Great Mazinger

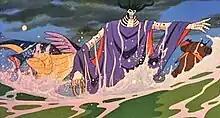
Monsters Dante (front), Saraga (left) and Raigon (right)

Various battle beasts have appeared in the majority of "Super Robot Wars" titles including Obeleus, Zugar, Psychoveia, Gracious, Tollukan, Dolark, Jerunicas, Jiran, Dukaider, Gogler, Gold Phoenix, and Vulcania from the series and Dante, Saraga, and Arsoth from "Mazinger Z vs. The Great General of Darkness"; the Mazinkaiser version of Dante and Psychoveia are the only true battle beasts in "Super Robot Wars Judgment" and "W" with others being the seven generals of the Mikene Empire led by the Great General of Darkness.